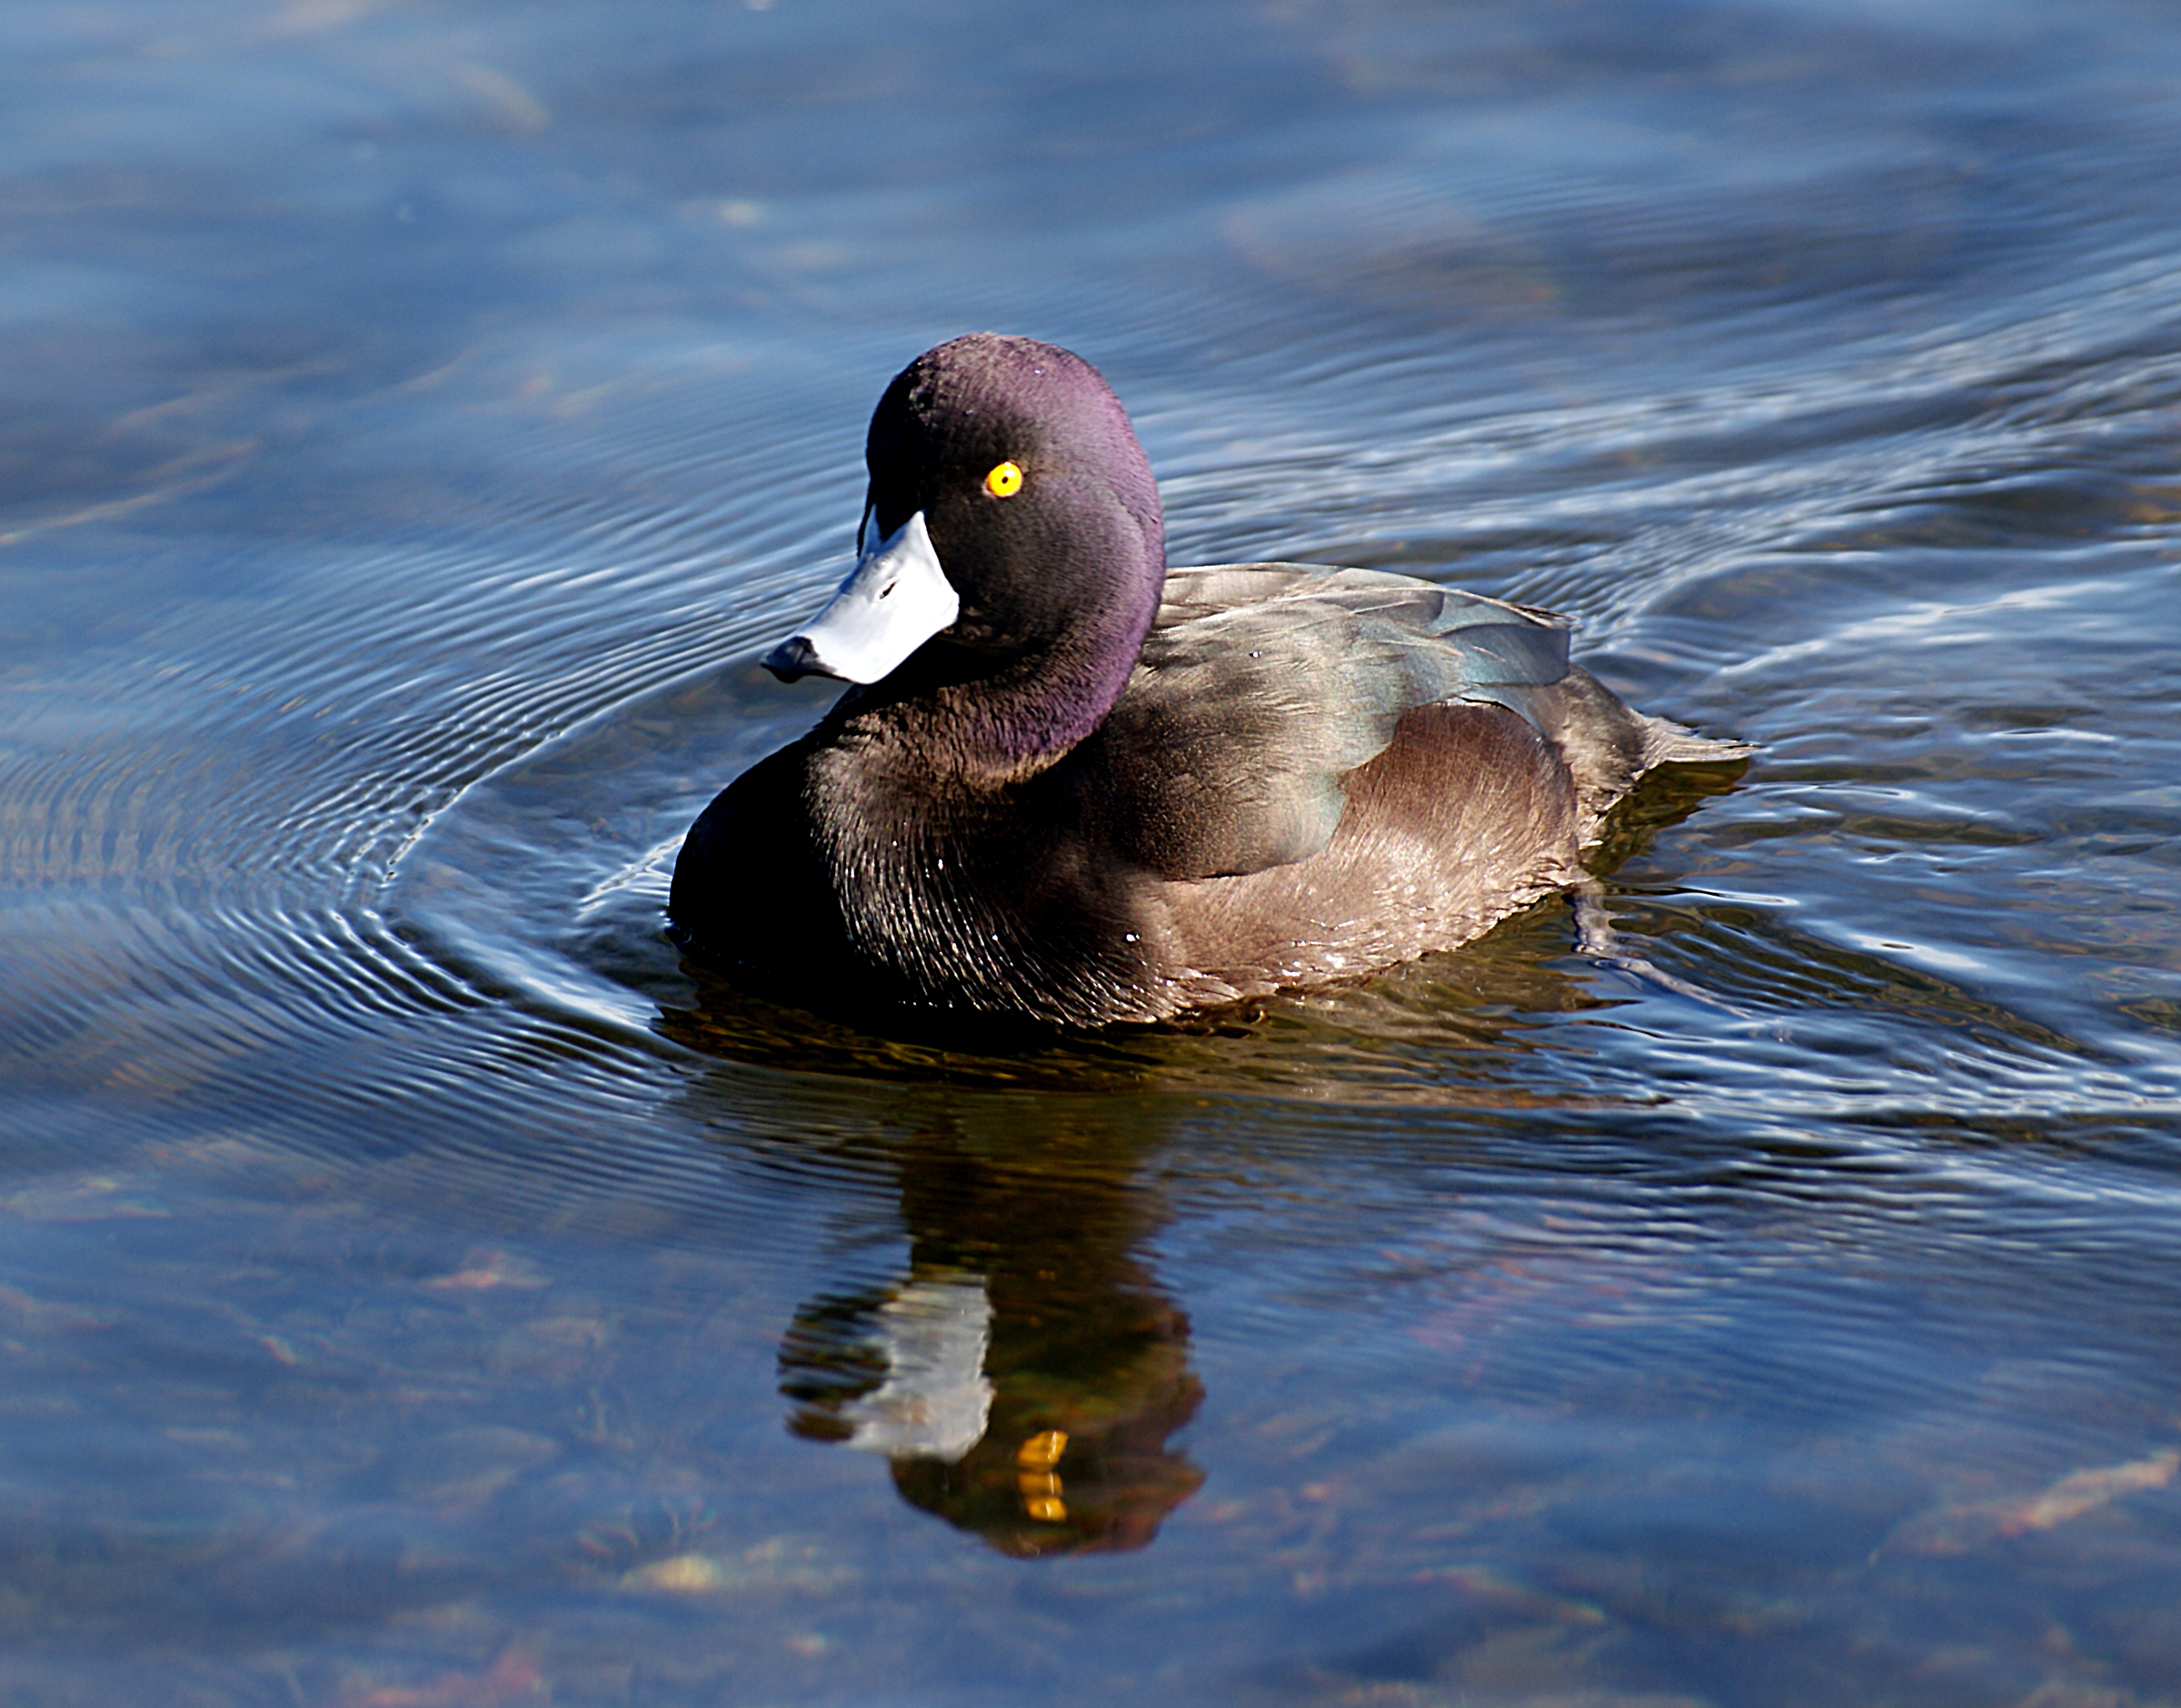
water, bird, wing, pond, wildlife, reflection, beak, fauna, publicdomain, duck, eye, vertebrate, waterfowl, scaup, yerlloiw, daffy, water bird, mallard, mergus, ducks geese and swans, seaduck